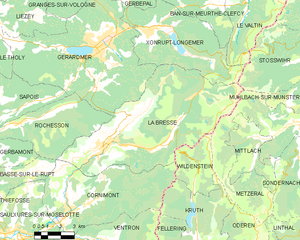
Carte des communes françaises La Bresse
La Bresse est une commune de montagne située dans le Nord-Est de la France, dans le département des Vosges, région Grand Est. C'est le bureau centralisateur du canton de La Bresse. La Bresse est le centre principal d'une agglomération de quatorze communes et 24 848 habitants, l'aire urbaine de La Bresse. Elle fait partie de la Communauté de communes des Hautes Vosges. Elle est réputée pour ses activités de montagne et ses stations de sports d'hiver, en particulier celle de La Bresse-Hohneck, la plus grande et plus haute station de ski du Nord-Est de la France, son point le plus élevé se trouvant à 1 350 m d'altitude.